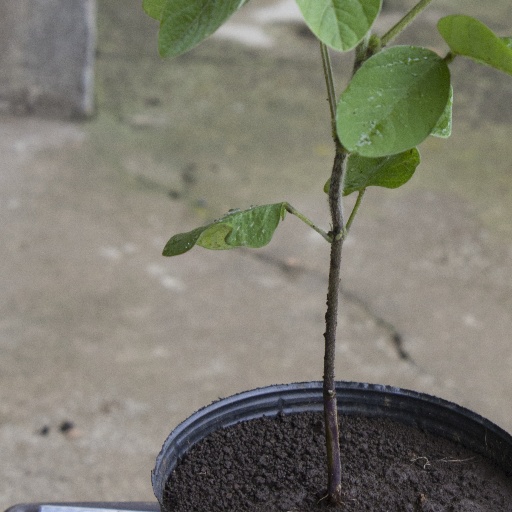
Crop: soybean